Edgeley Park

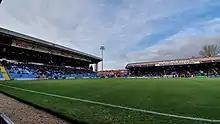
Cheadle End and Danny Bergara Stand, January 2020

The land Edgeley Park is built on was originally donated to Stockport by the Sykes Family (owners of Sykes Bleaching Company) in the late 1800s, for sporting use. The stadium was built in 1891 for rugby league club Stockport RFC. Stockport County FC moved there from Green Lane in 1902, needing to find a bigger stadium to play in following their entrance into the Football League two years earlier. Stockport County's first game at Edgeley Park was a 1–1 draw against Gainsborough Trinity in 1902.